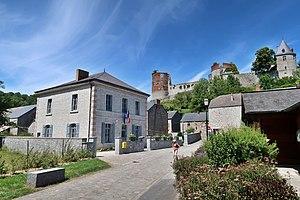
Hierges, mairie, château
Hierges est une commune française, située dans le département des Ardennes en région Grand Est.